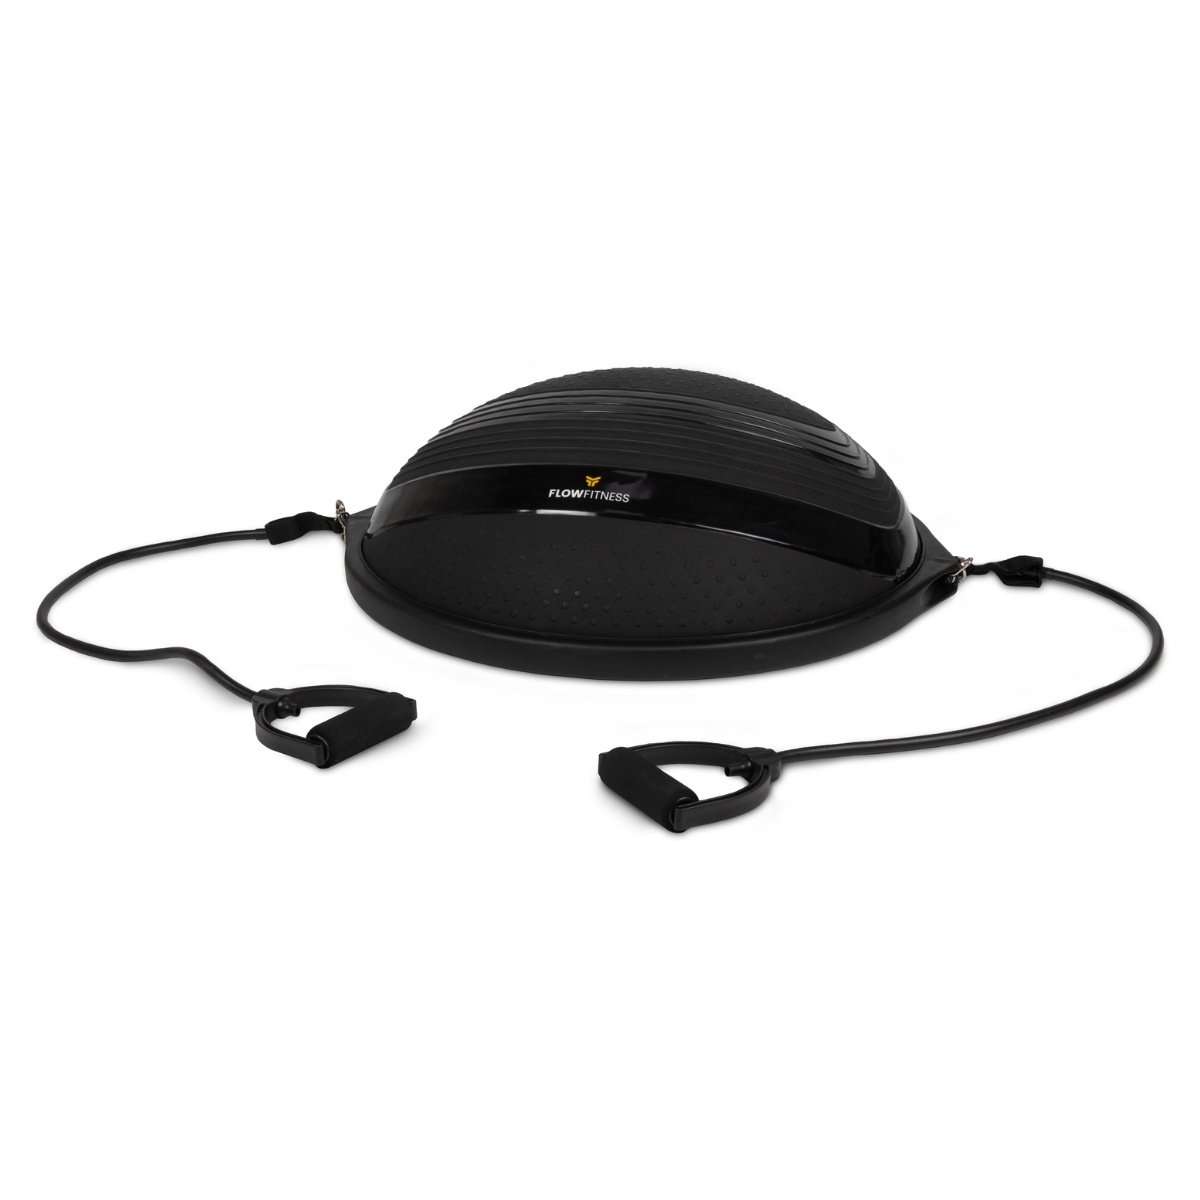
Flow Fitness Balance Trainer Professional
Flow Fitness Balance Trainer Pro - 63 cm - with Resistance Bands and Air Pump Enhance your stability and muscle strength with the Flow Fitness Balance Trainer Pro. This balance trainer is the perfect choice for individuals wanting to improve their balance, strength, and coordination. Thanks to its compact design, it is ideal for home use. This stability ball includes an air pump for immediate use. The Flow Fitness Balance Trainer Pro at a glance: Improves muscle strength and balance Dual-sided functionality for various exercises Compact design Maximum load capacity: 200 kg Includes resistance bands and air pump Injury Prevention and Recovery The Flow Fitness Balance Trainer Pro is perfect for performing balance and stability exercises that help prevent injuries and support faster recovery after injury. Training stability and coordination strengthens the body and prepares it for unexpected movements. Thanks to the dual-sided design, you can adjust the difficulty level: use the domed side for challenging exercises like planks and squats, or the flat side for more stability and controlled movements. This makes the balance trainer ideal for rehabilitation after injuries, such as knee or ankle problems. Durable and Functional Design This balance trainer is made from high-quality, durable materials that can withstand prolonged use, both at home and in a professional setting. The included air pump ensures the balance trainer is quickly ready for use, while the compact design makes it easy to move and store. The combination of functionality and versatility makes this fitness device a valuable addition to any environment, whether for personal or professional use. Suitable for Professional Use The Flow Fitness Balance Trainer Pro is not only suitable for home use but also an excellent addition to physiotherapy practices and gyms. Thanks to its robust design and maximum load capacity of 200 kg, the balance trainer can withstand intensive use. Physiotherapists use this product for rehabilitation programs and injury prevention, while gyms provide their members with an effective tool to improve balance, strength, and coordination. The dual-sided design allows for exercises to be adapted to different levels and training goals. Dimensions (L x W x H) 63 x 63 x 23 cm Diameter 63 cm Weight 6.6 KG Max Weight 200 KG Home Warranty 2 Years Commecial Warranty 12 Months
Brand: Flow Fitness
Category: Sporting Goods > Fitness & General Exercise Equipment > Balance Trainers > Balance Cushions